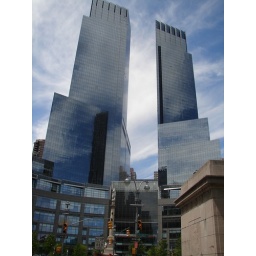
The sky reflected in two buildings in New York near Central Park.